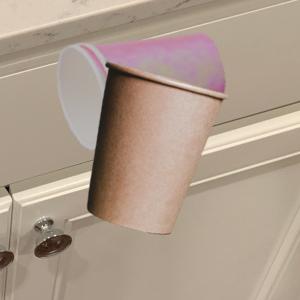
Label: cups